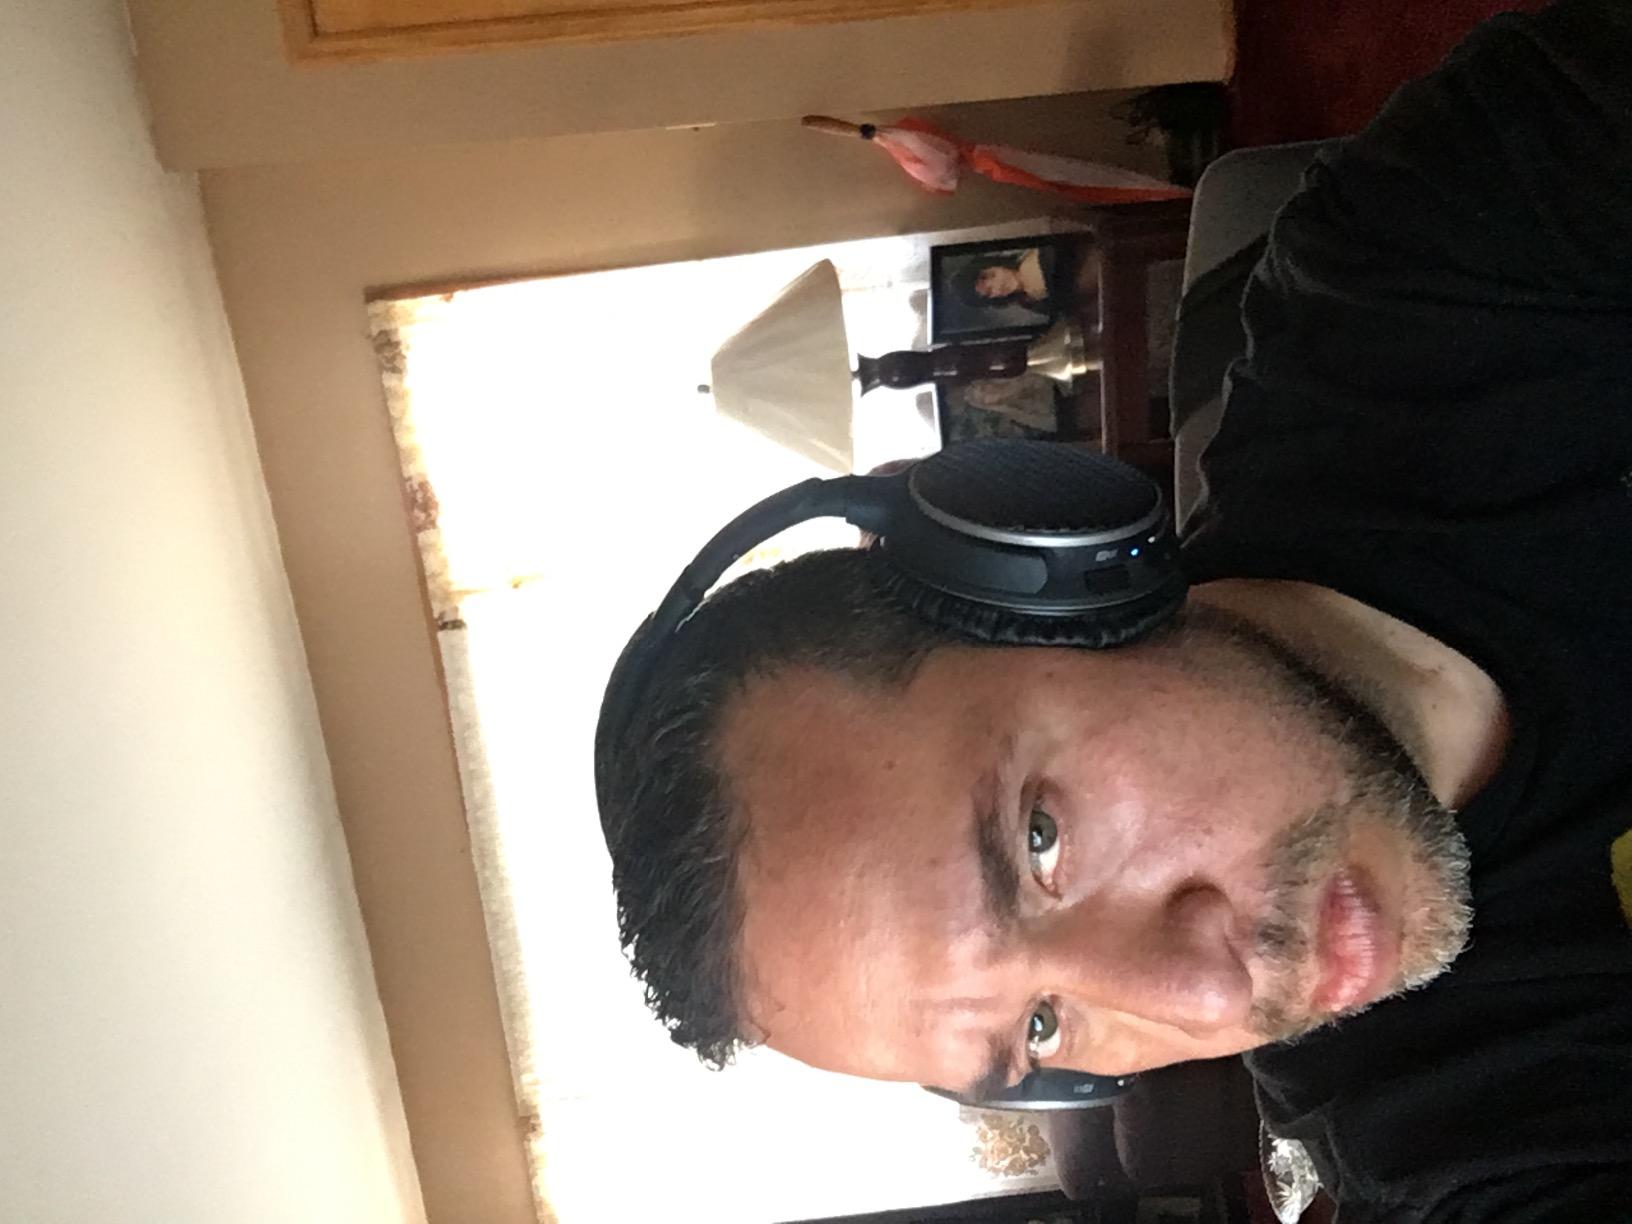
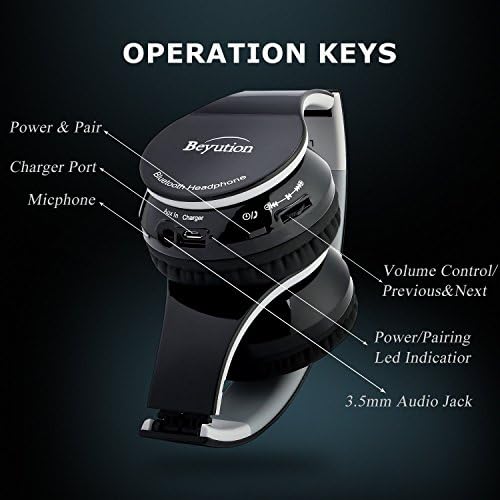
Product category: headphones
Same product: no